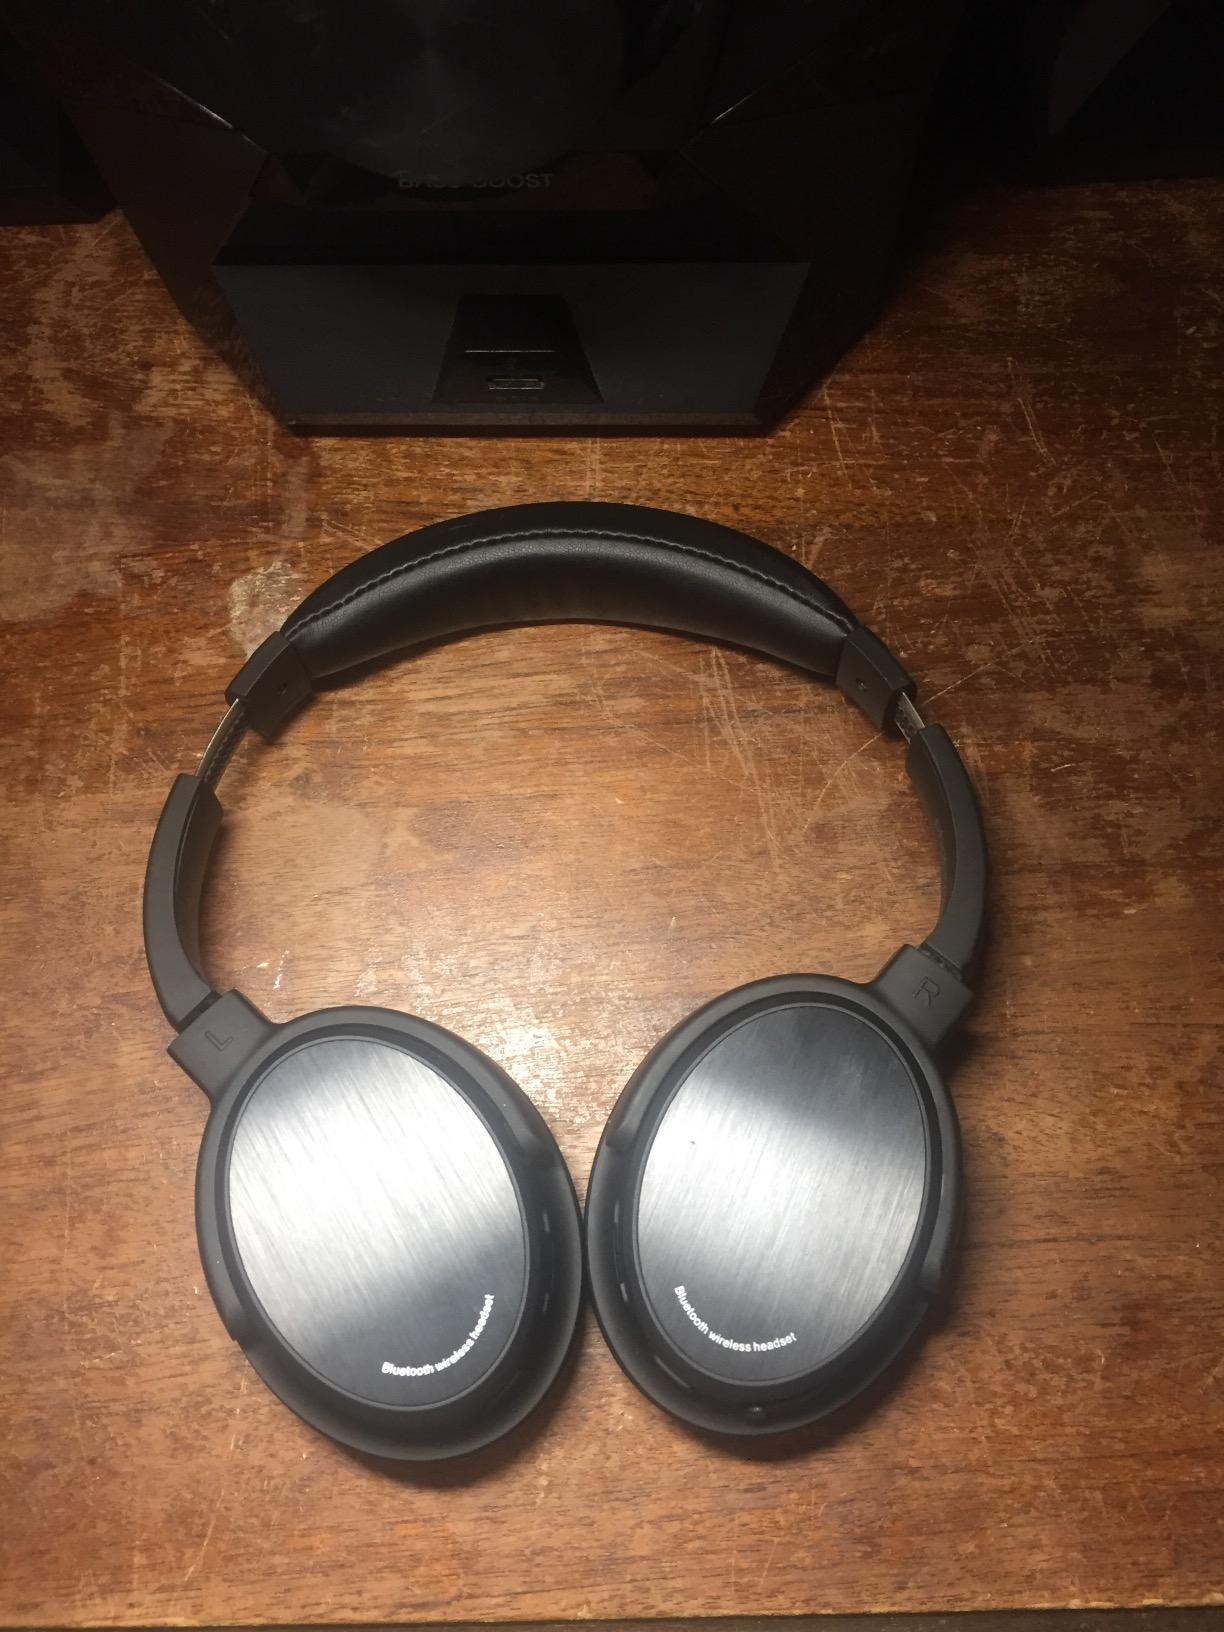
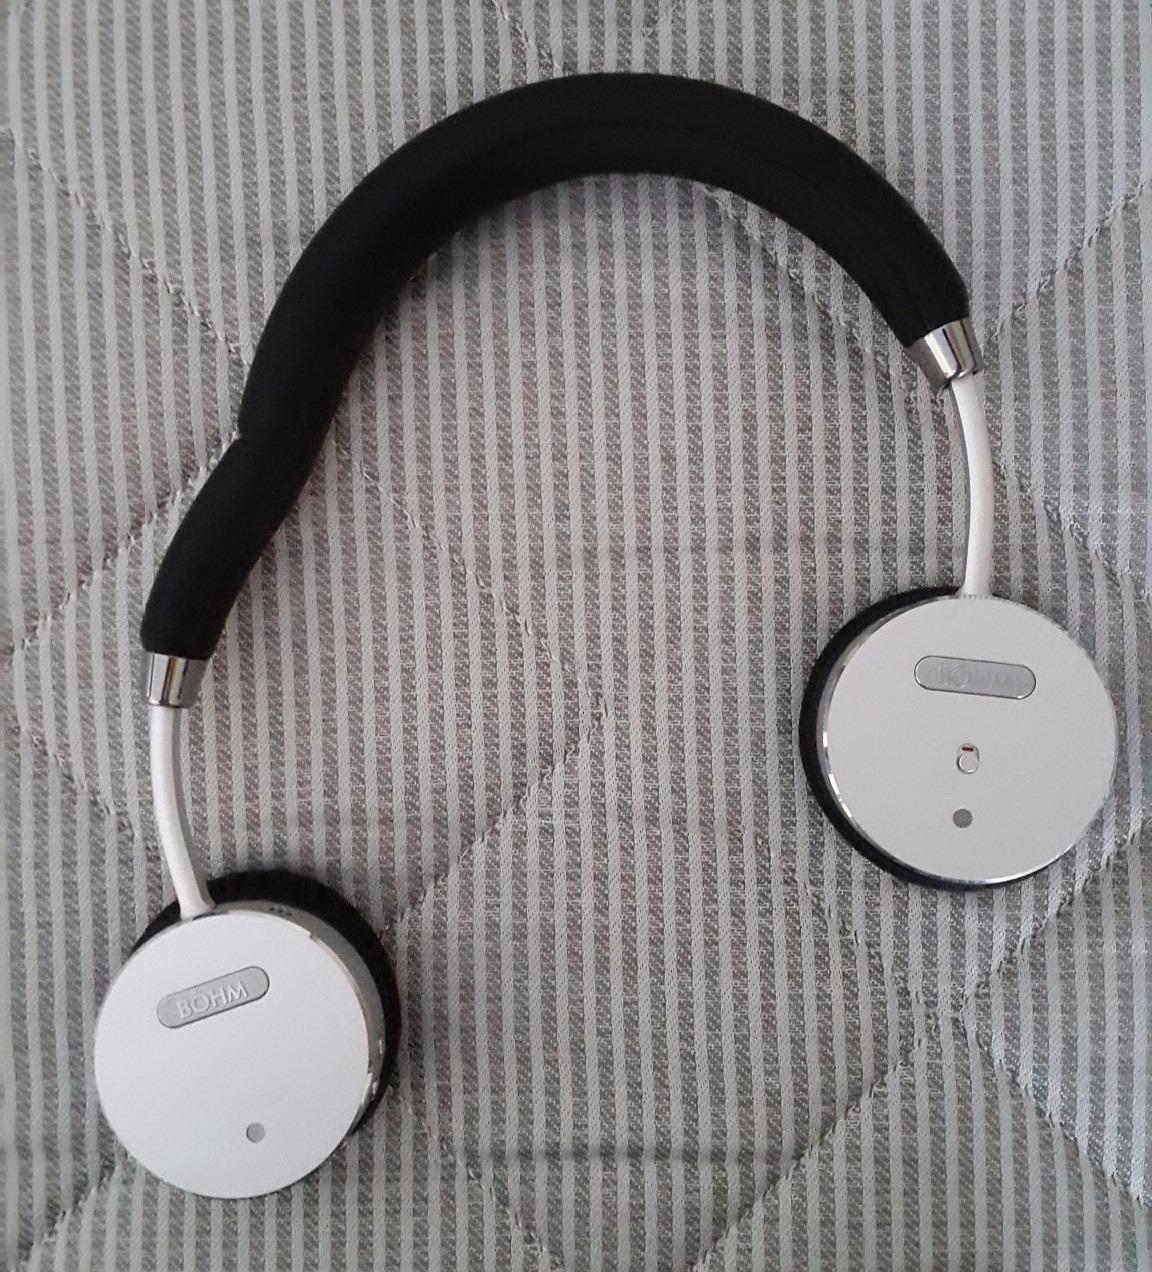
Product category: headphones
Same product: no